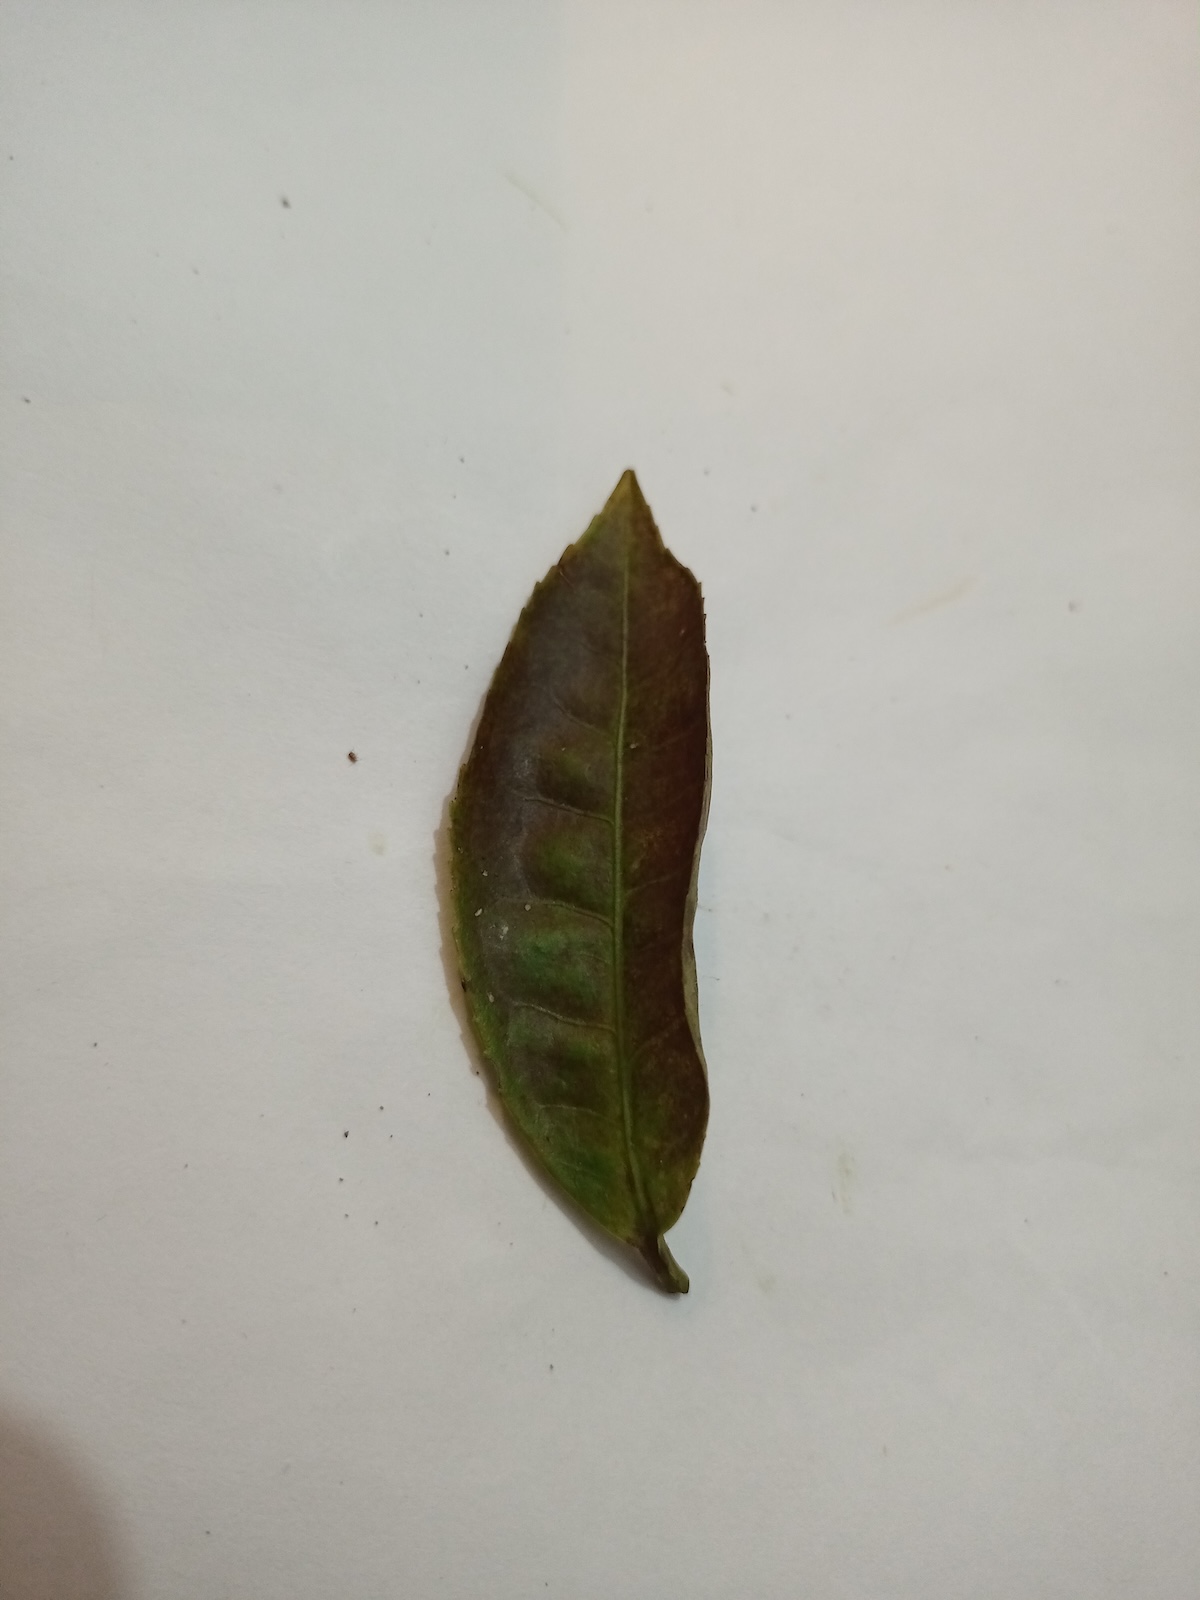
Label: Red spider